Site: brandenburg
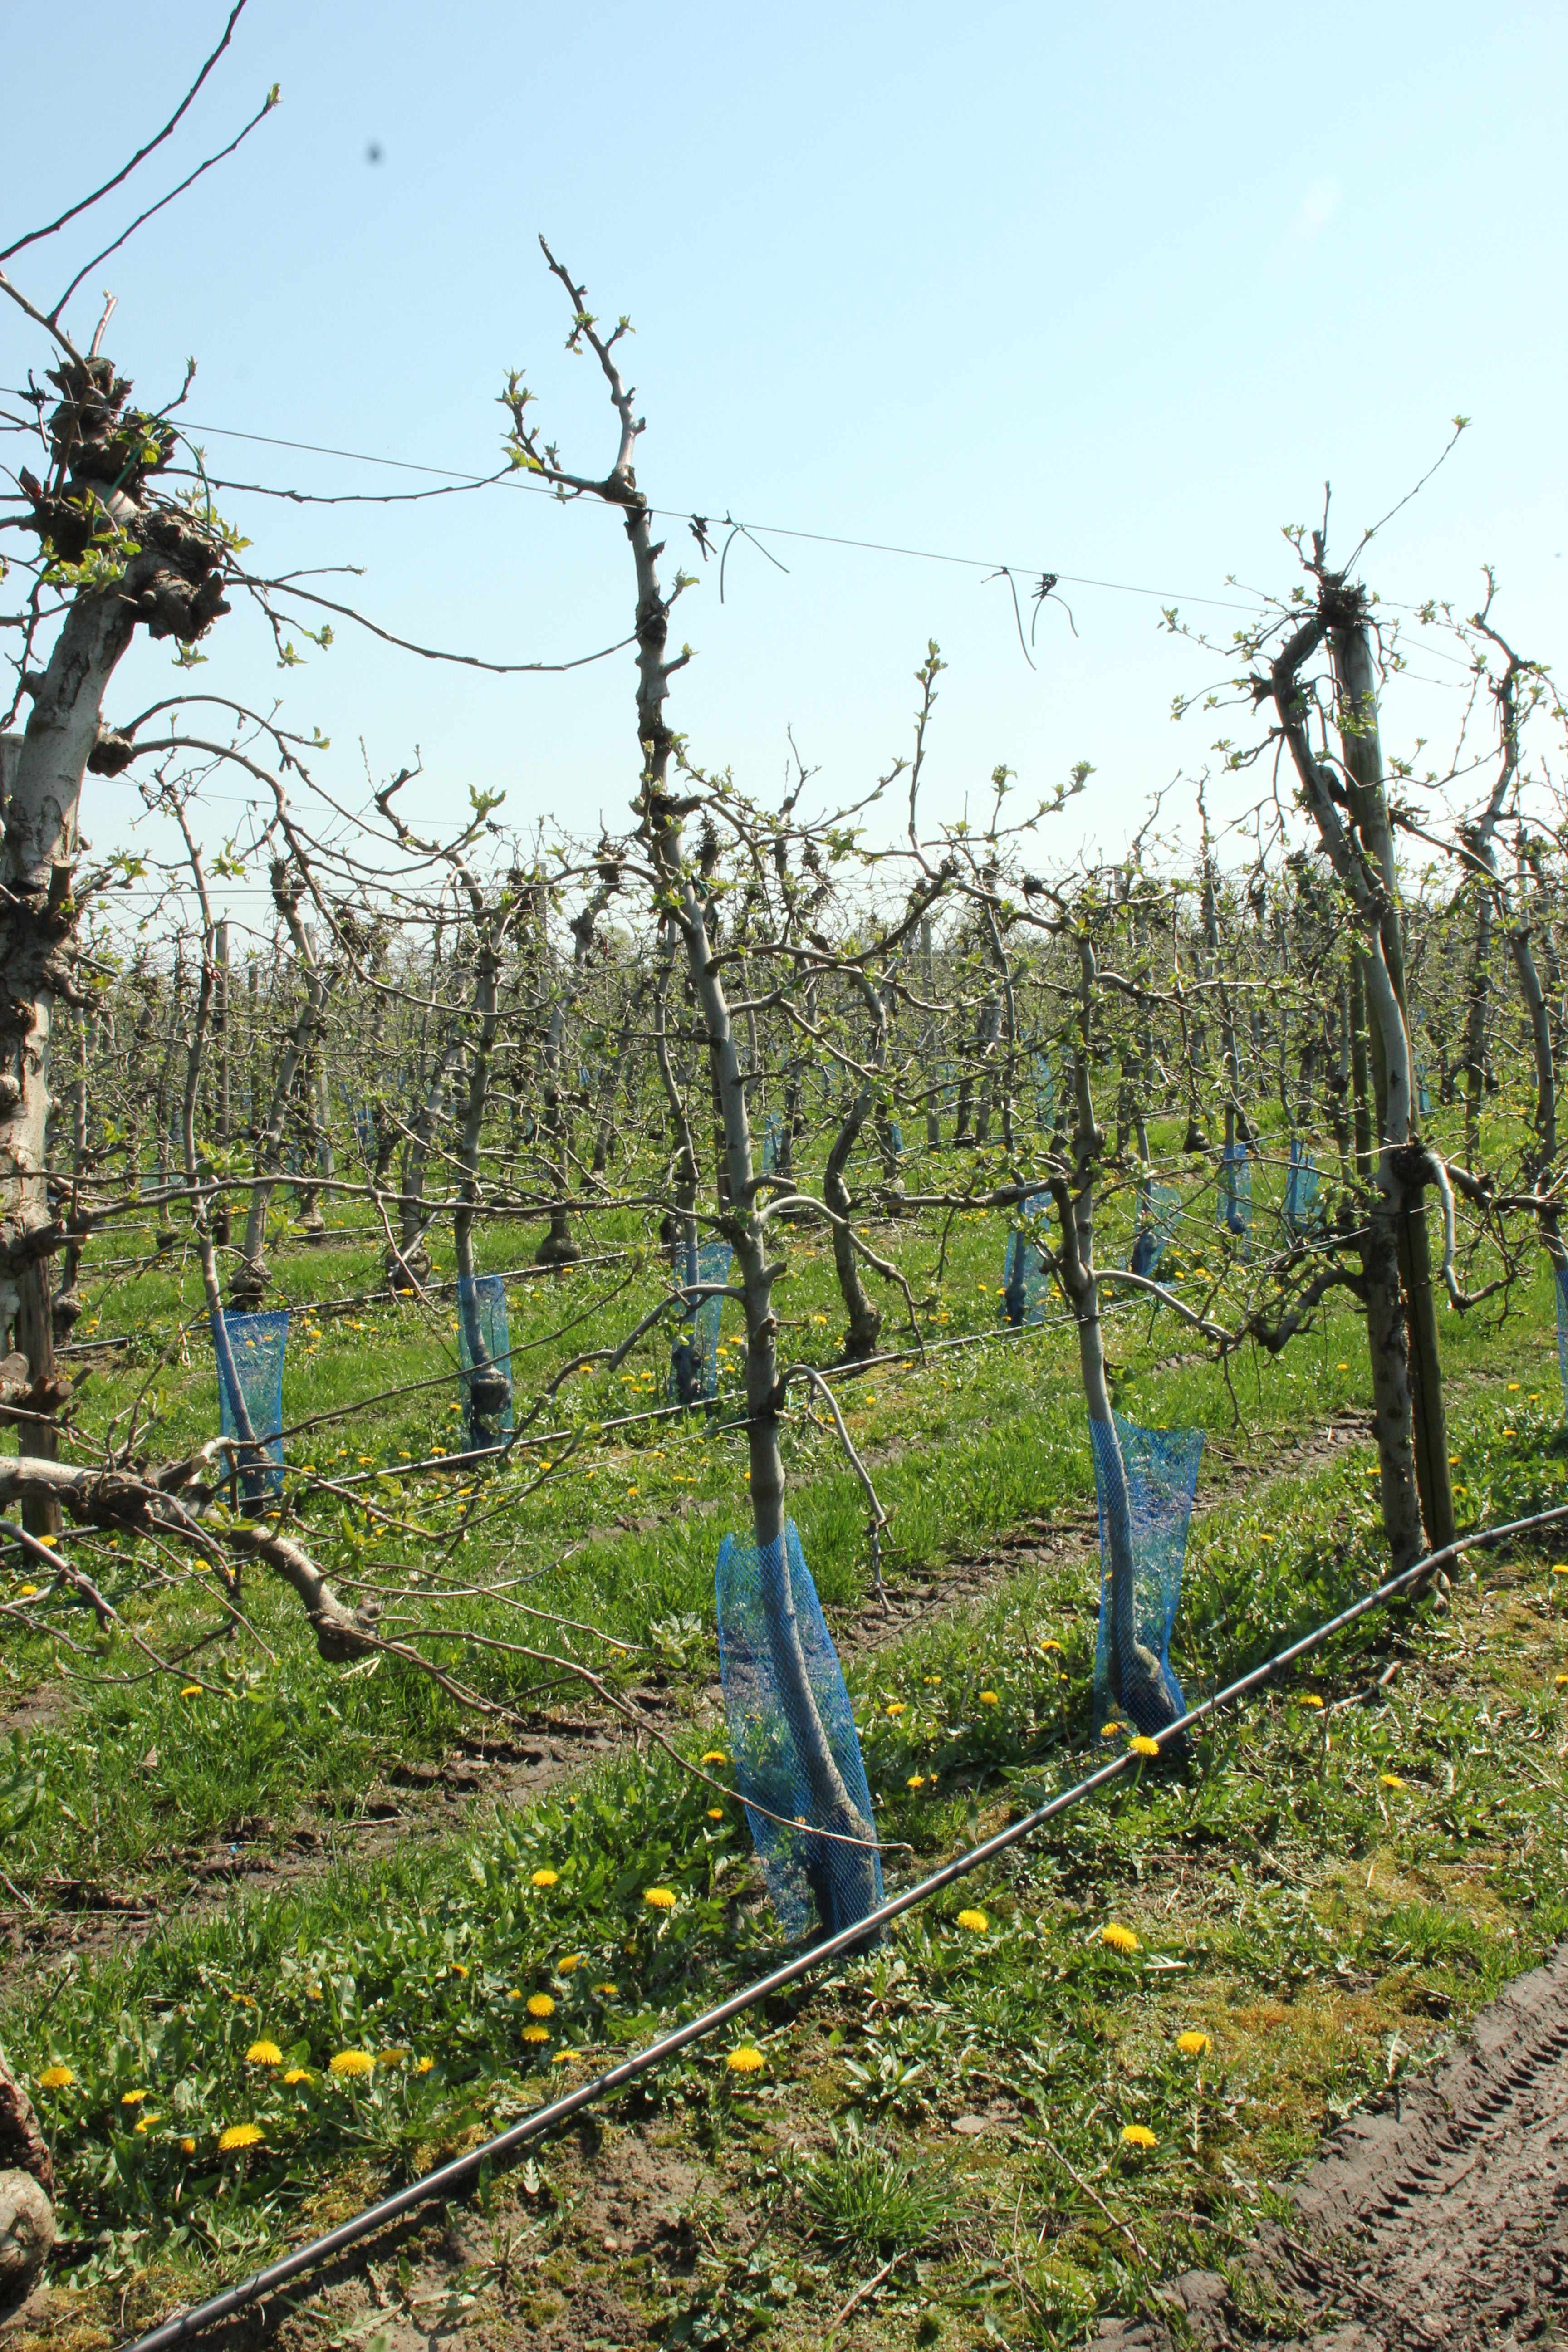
Growth stage (BBCH 56): Inflorescence emergence